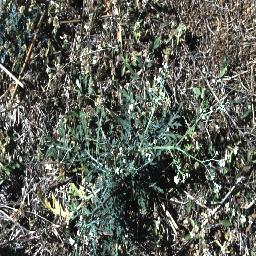
Label: parthenium